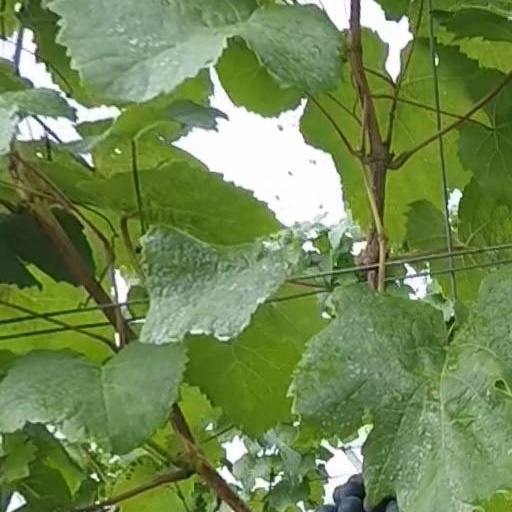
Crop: grape